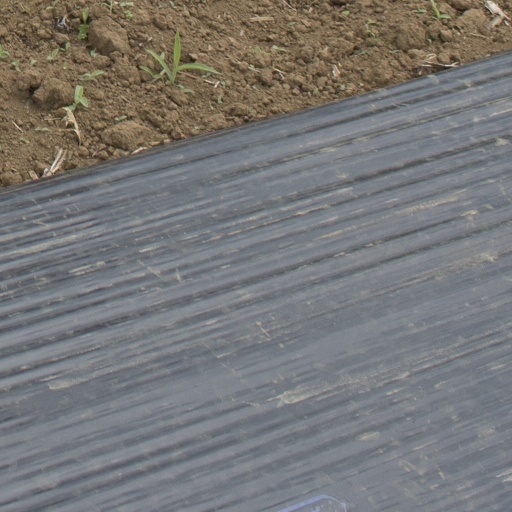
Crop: Jerusalem artichoke